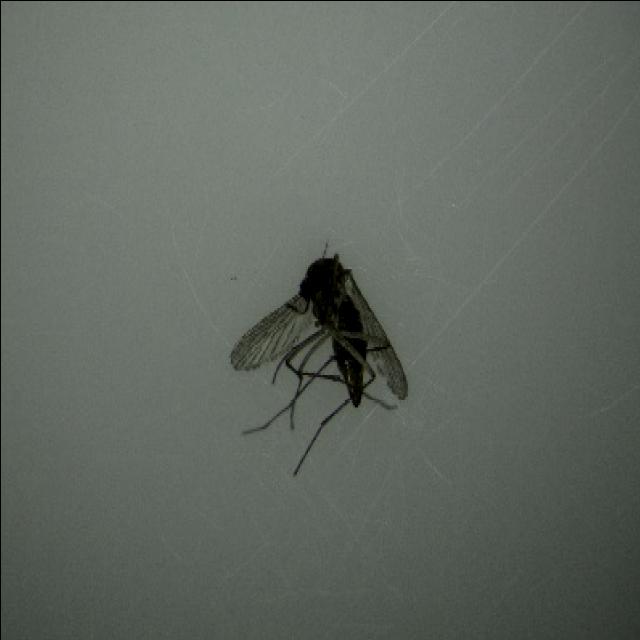
Species: culex_tritaeniorhynchus